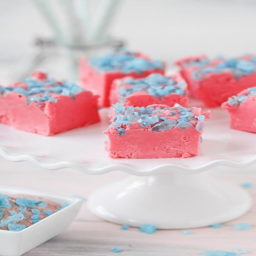
fudge tastes perfectly like cotton candy !